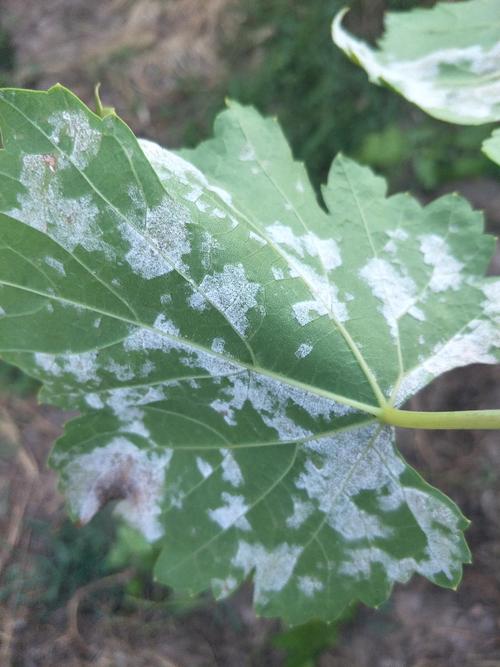
Plant: Grape
Disease: grape downy mildew